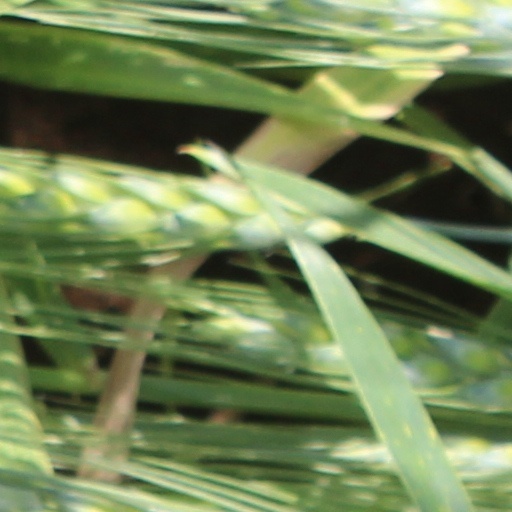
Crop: wheat